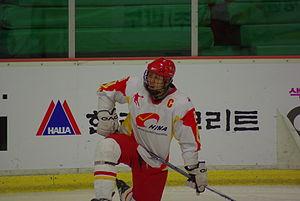
Wang Dahai est un joueur professionnel chinois de hockey sur glace.